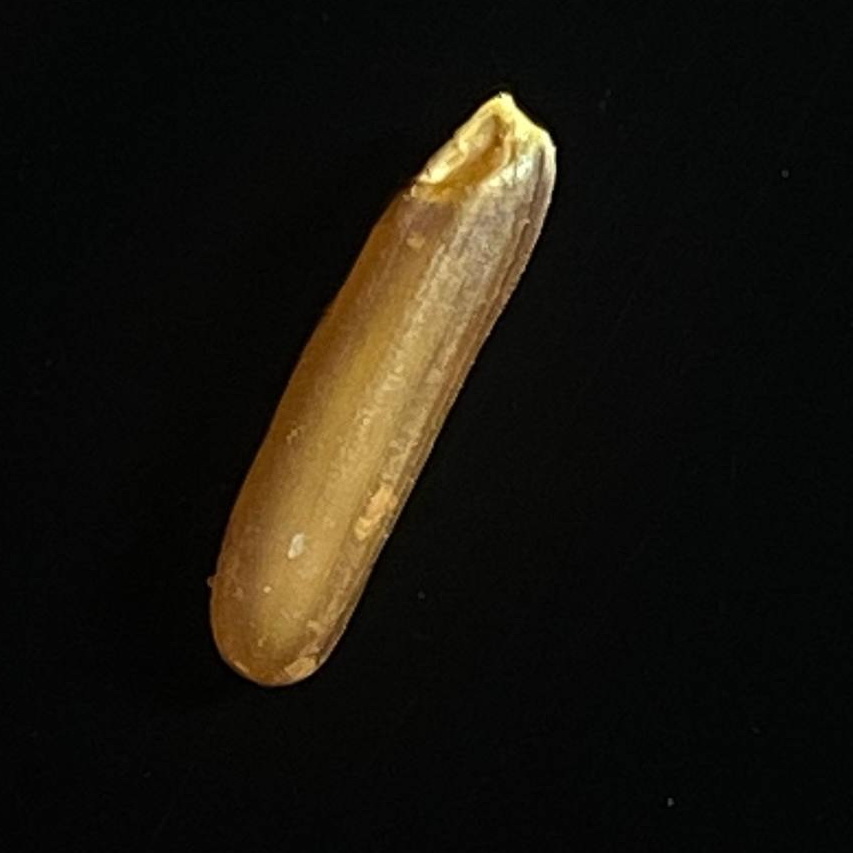
Rice variety: Red_Cargo